Otto II, Duke of Bavaria

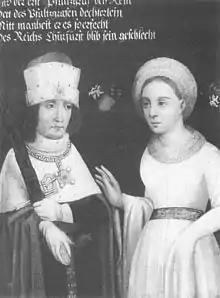
Otto II, Duke of Bavaria, Count Palatine of the Rhine, with his wife Agnes of the Palatinate; oil painting after an original of the 15th century.

At the age of sixteen, he was married to Agnes of the Palatinate, a granddaughter of Duke Henry the Lion and Conrad of Hohenstaufen. With this marriage, the Wittelsbach inherited the Palatinate and kept it as a Wittelsbach possession until 1918. Since that time also the lion has become a heraldic symbol in the coat of arms for Bavaria and the Palatinate.